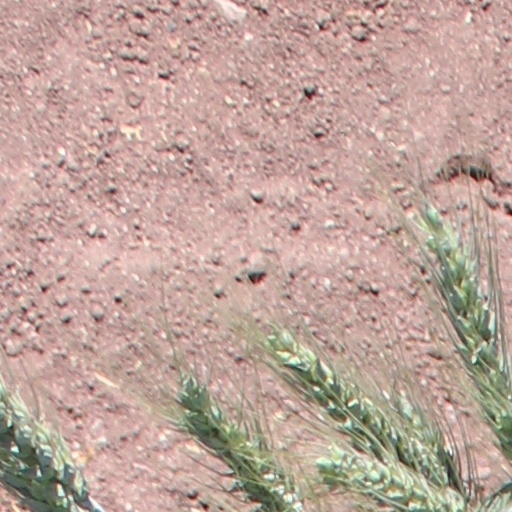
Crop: wheat